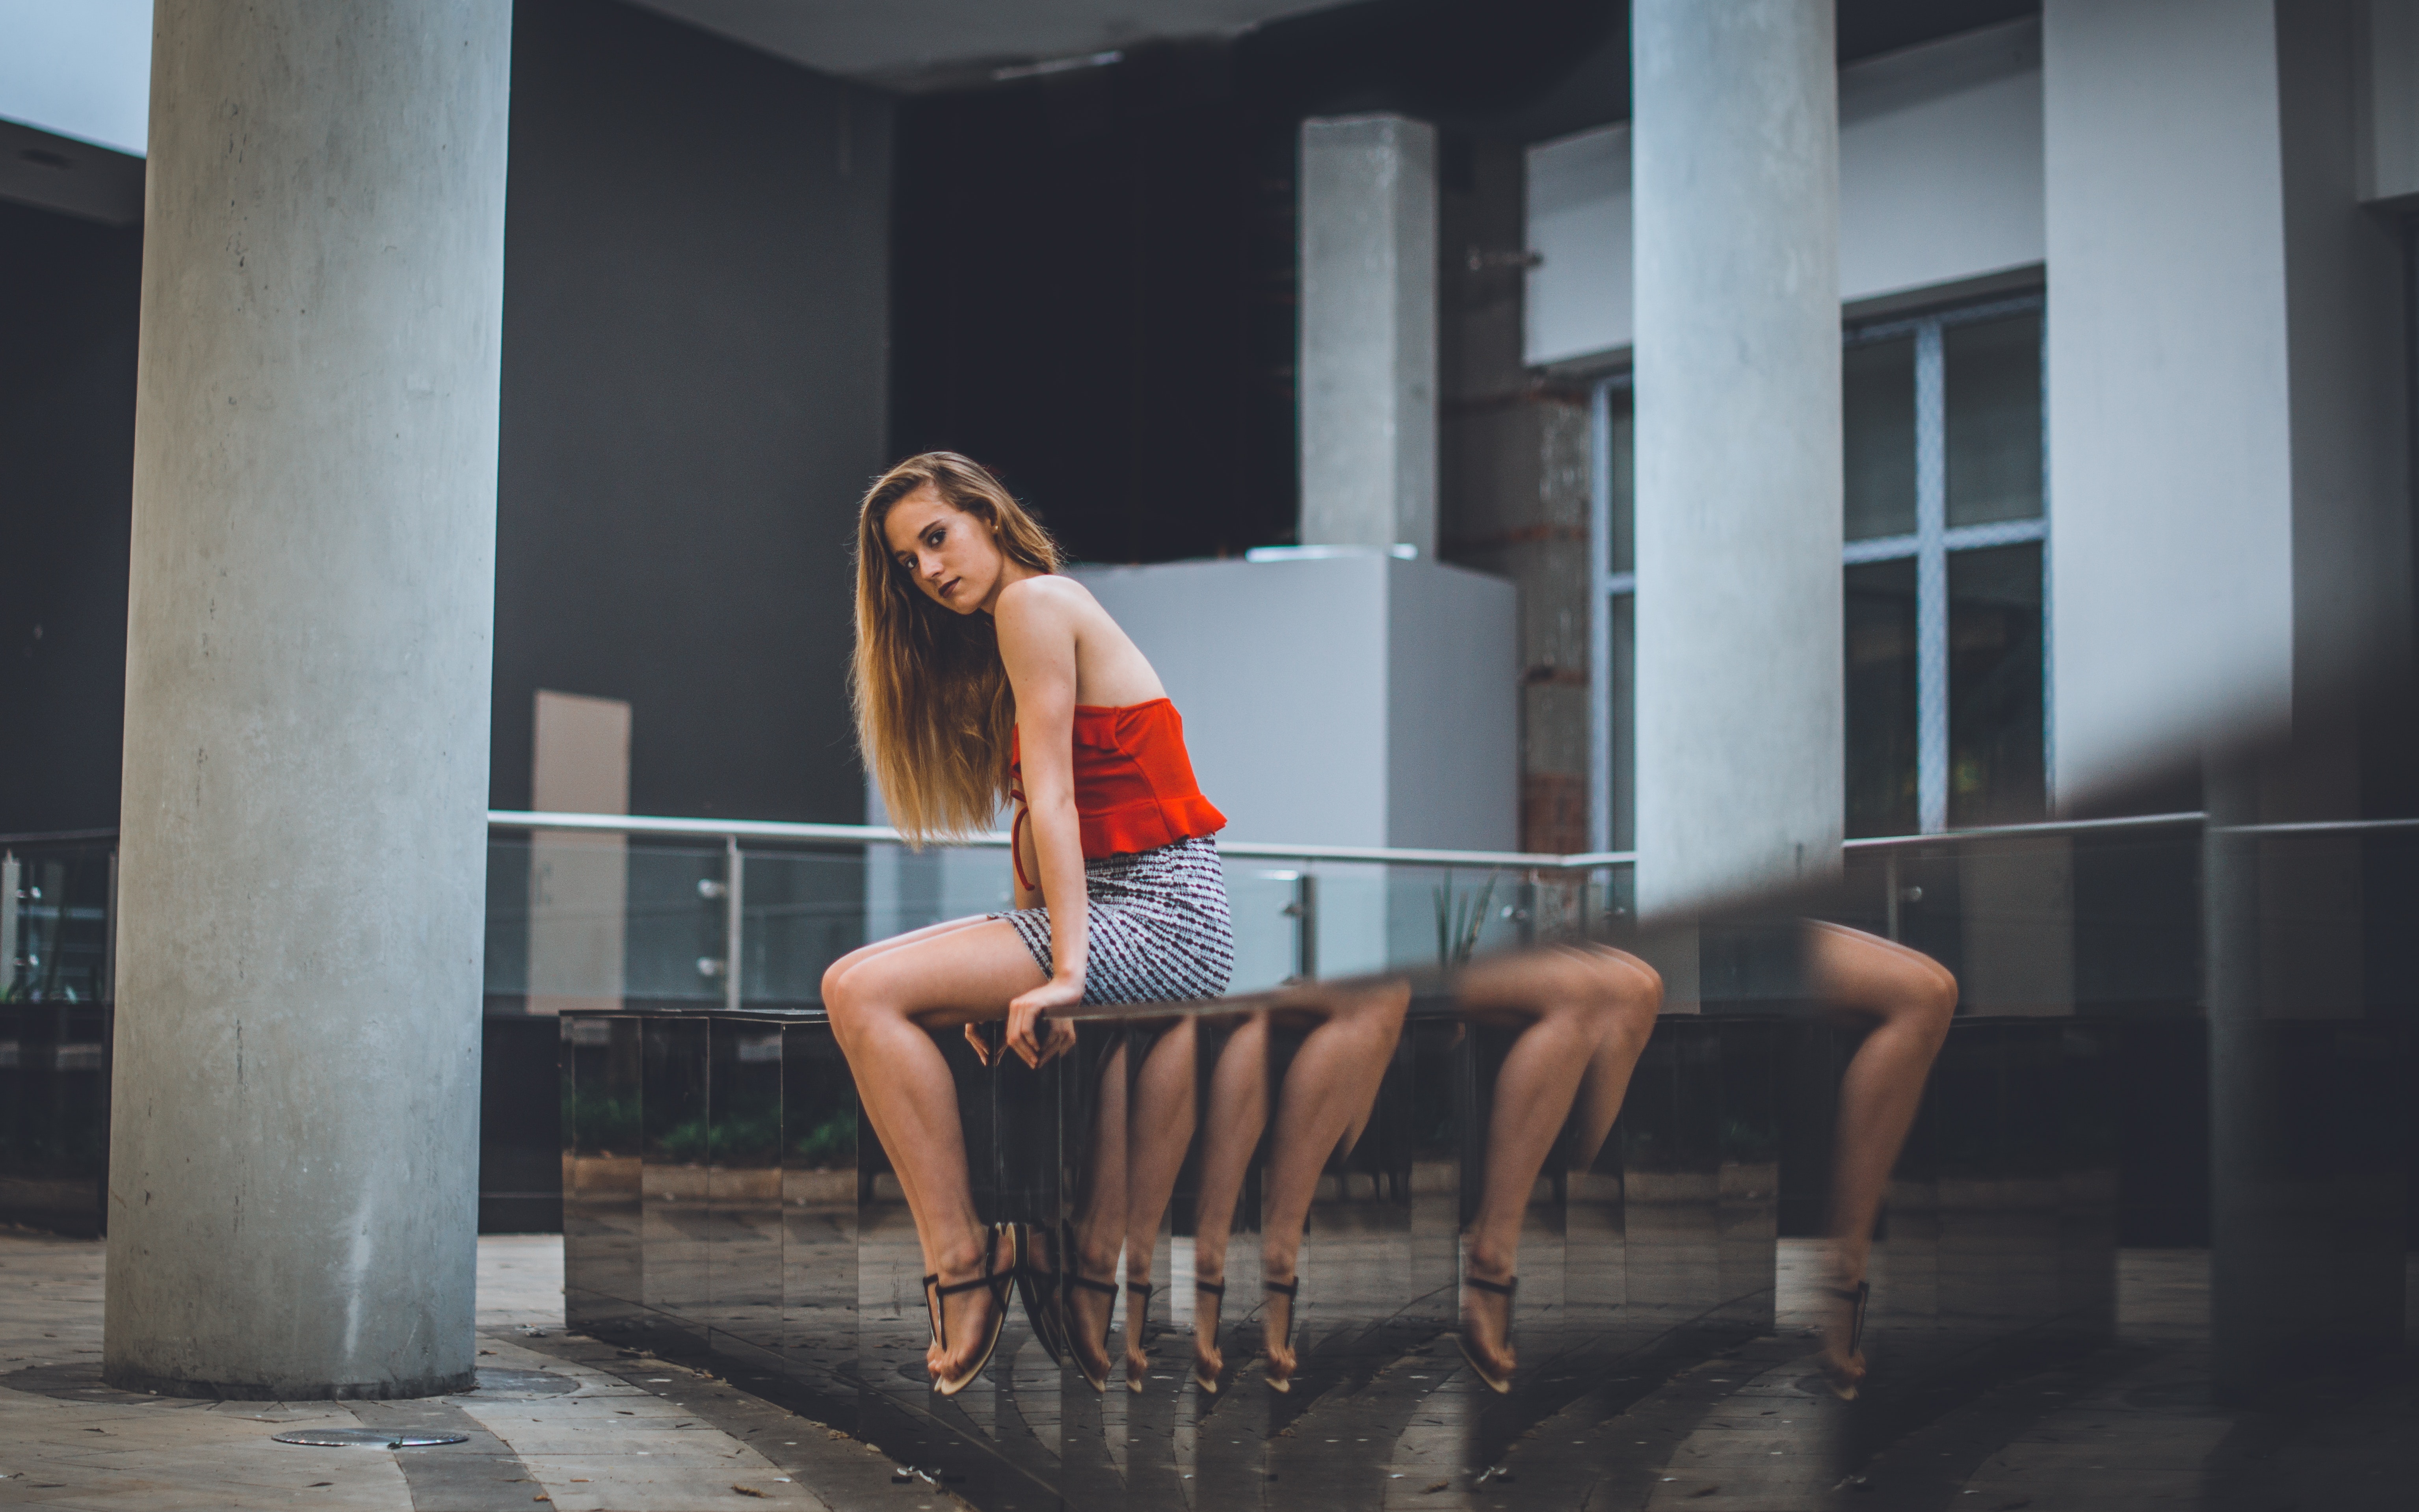
red, human leg, leg, beauty, fashion, sitting, yellow, footwear, dress, model, thigh, lip, photography, human body, long hair, brown hair, street fashion, photo shoot, eyewear, shoe, flash photography, window, shorts, high heels, glasses, sunglasses, reflection, waist, knee, style, black hair, city, fashion design